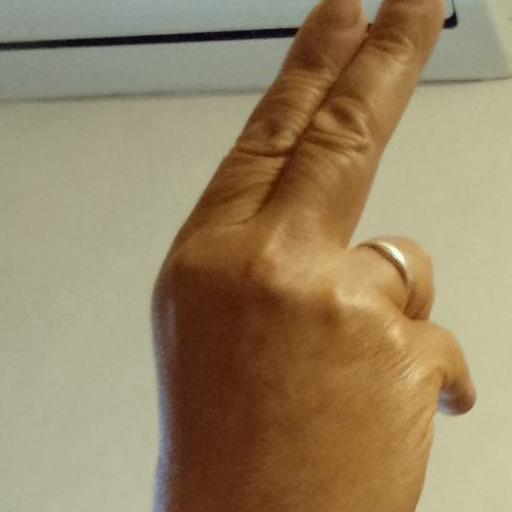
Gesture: two_up_inverted